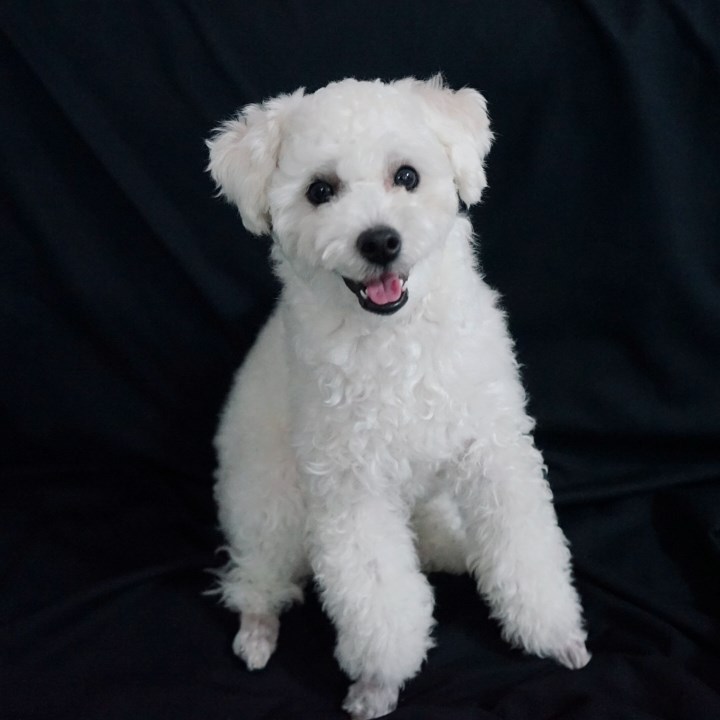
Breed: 3083-n000117-Bichon_Frise